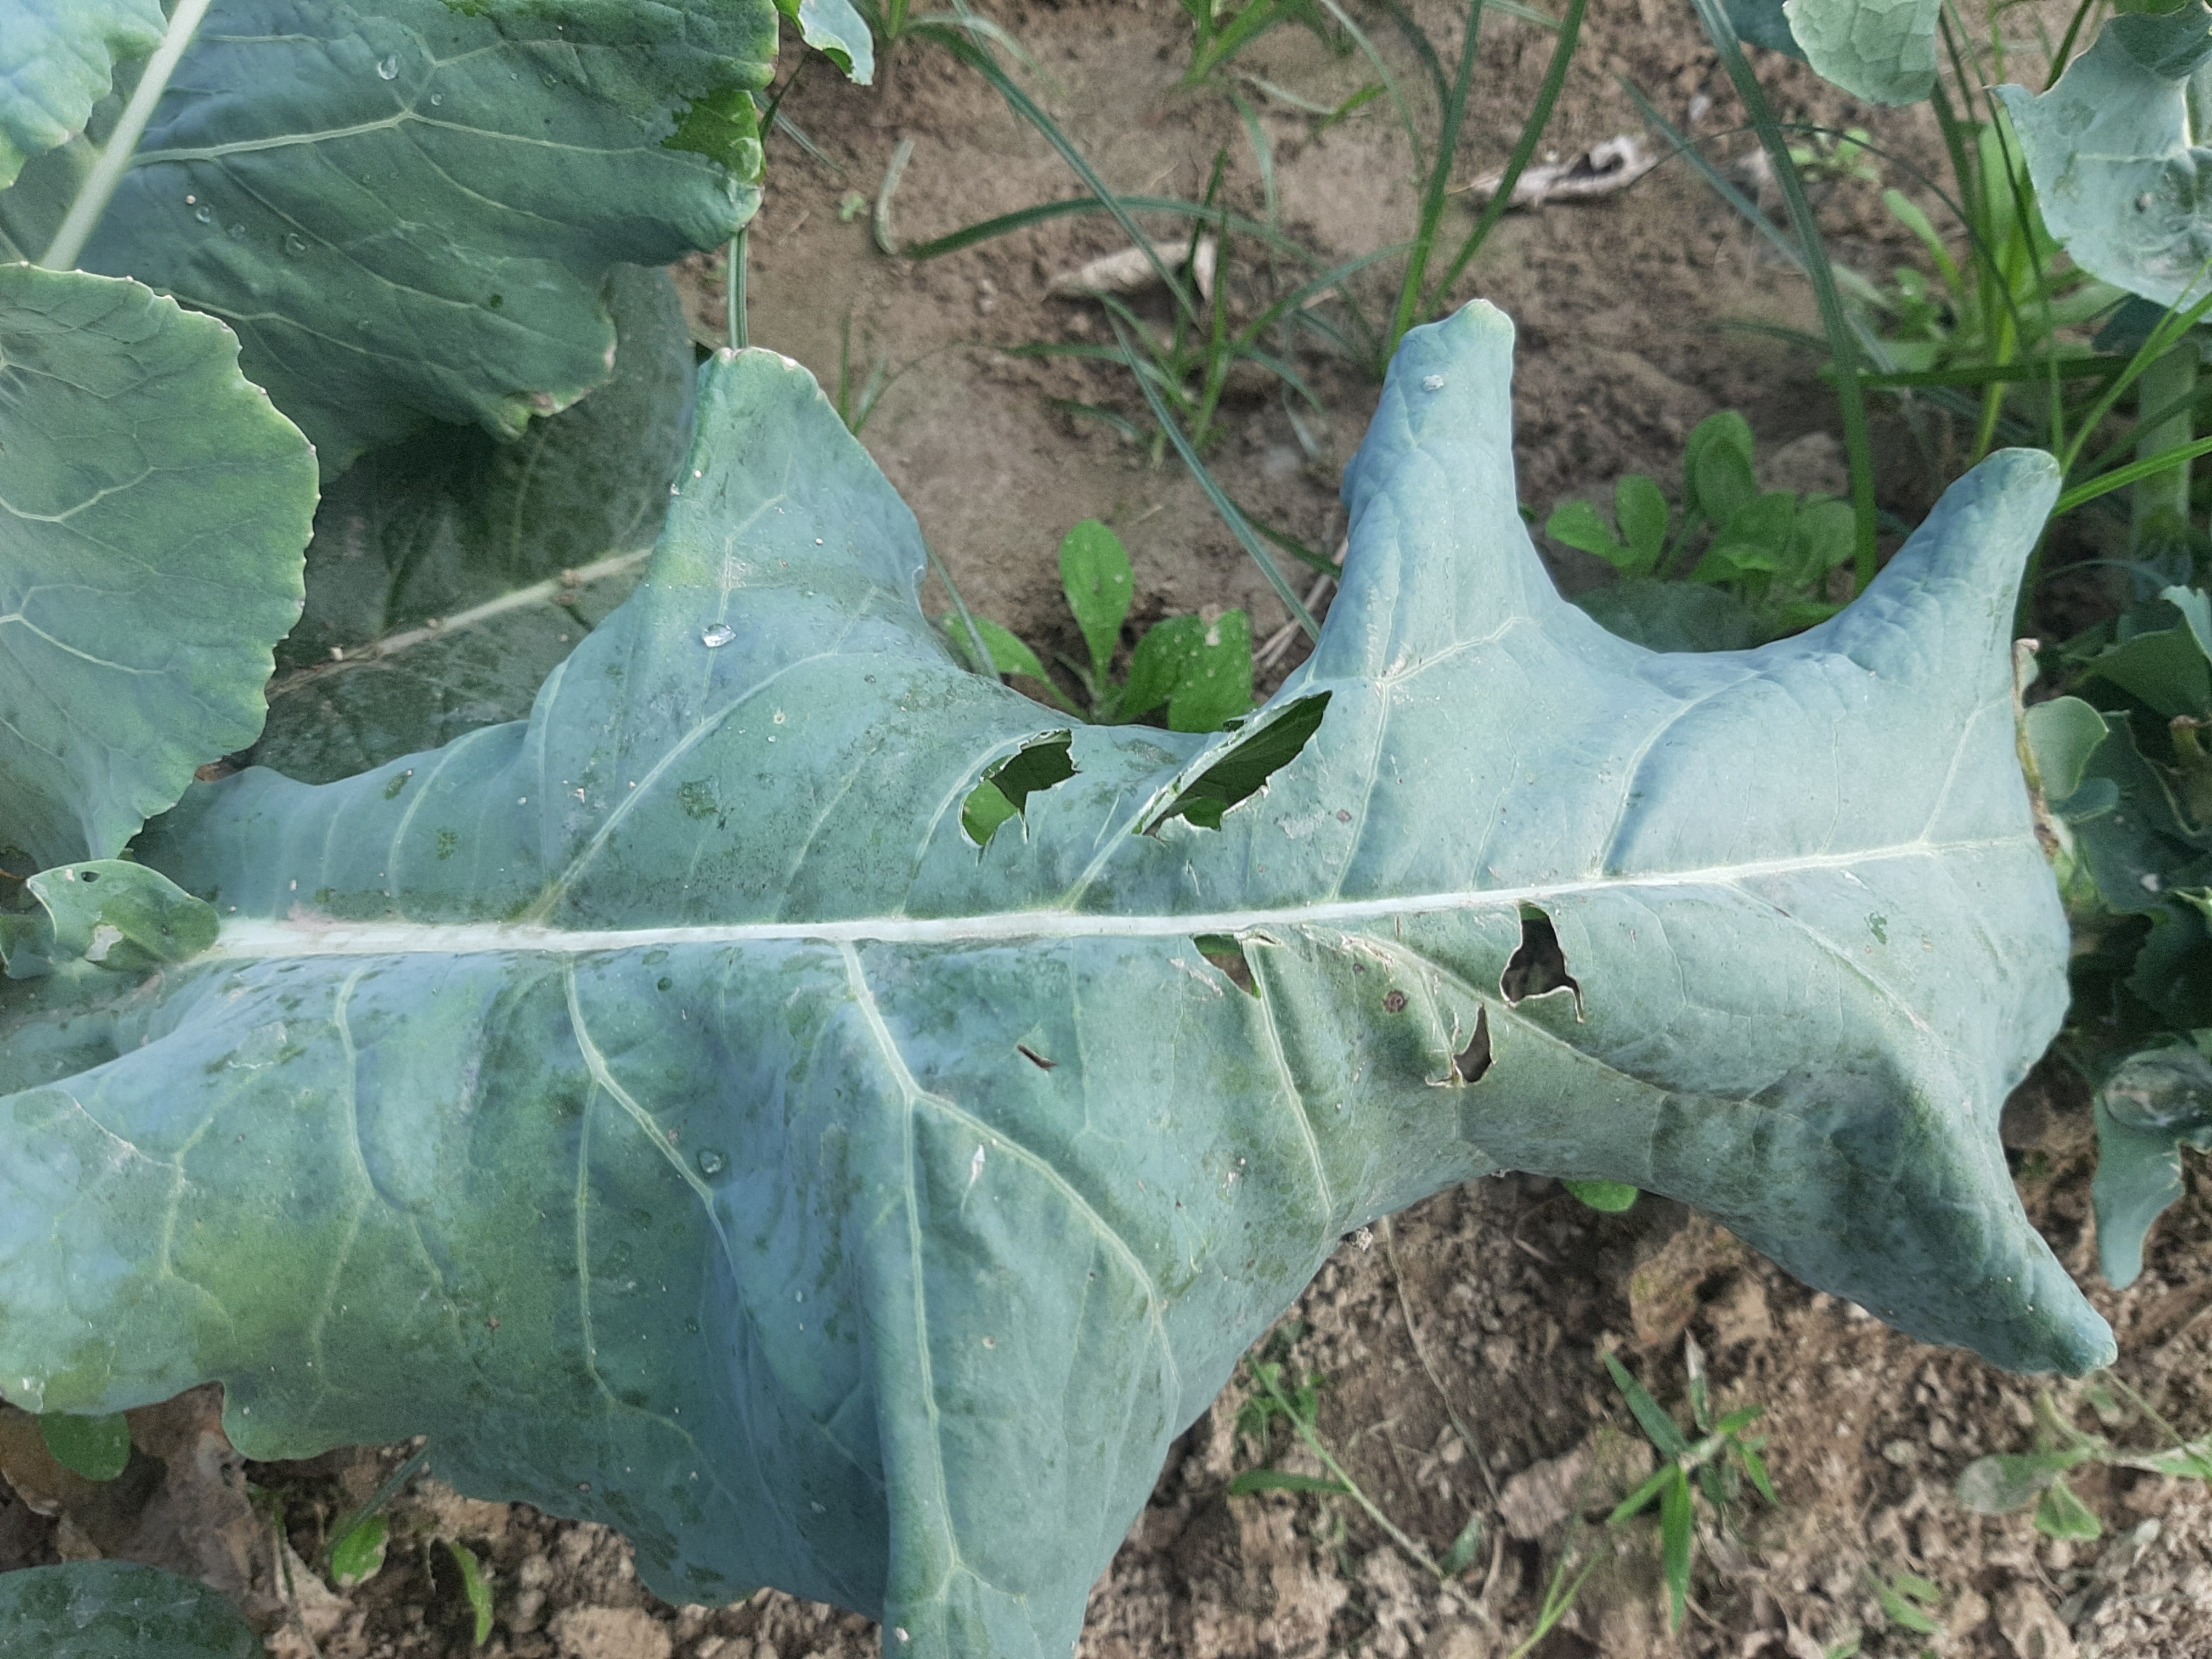
Label: Black Rot